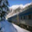
Label: train